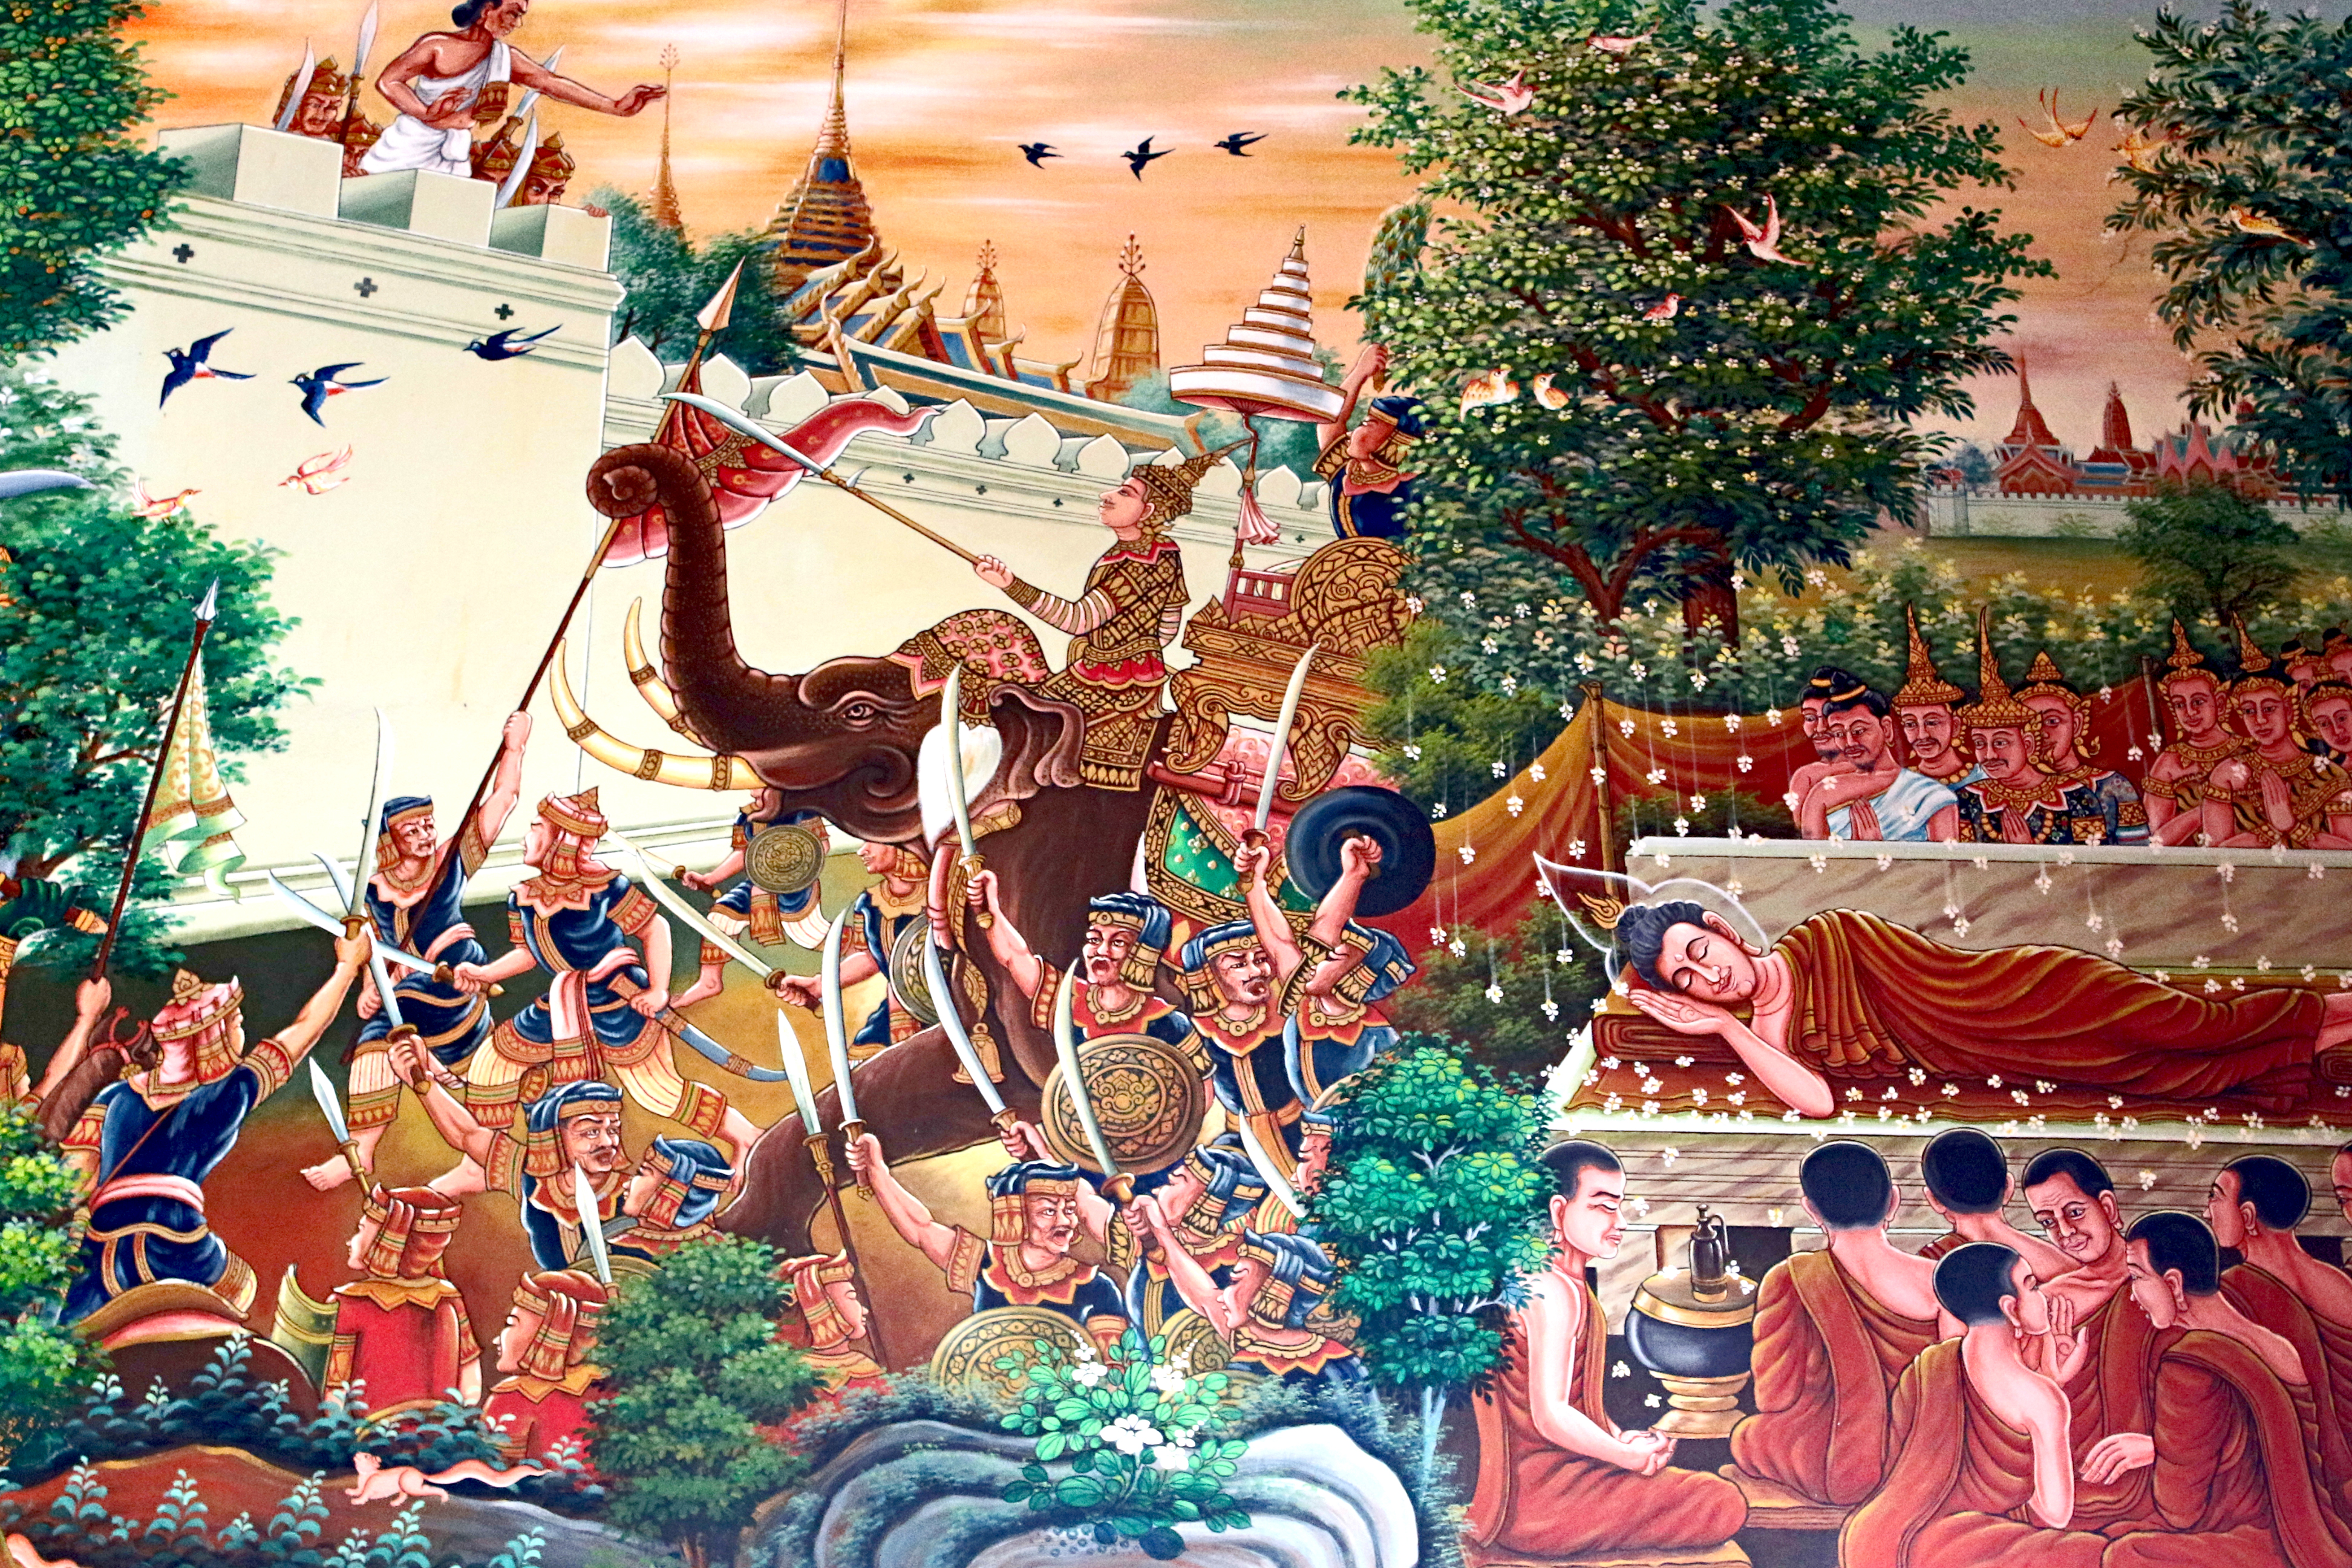
design, background, art, temple, wall, thailand, old, detail, style, religion, paint, thai, ancient, asian, traditional, texture, antique, decoration, culture, pattern, image, asia, travel, architecture, wat, building, history, vintage, abstract, buddhism, christmas decoration, christmas, tree, festival, tradition, fete, recreation, holiday, amusement park